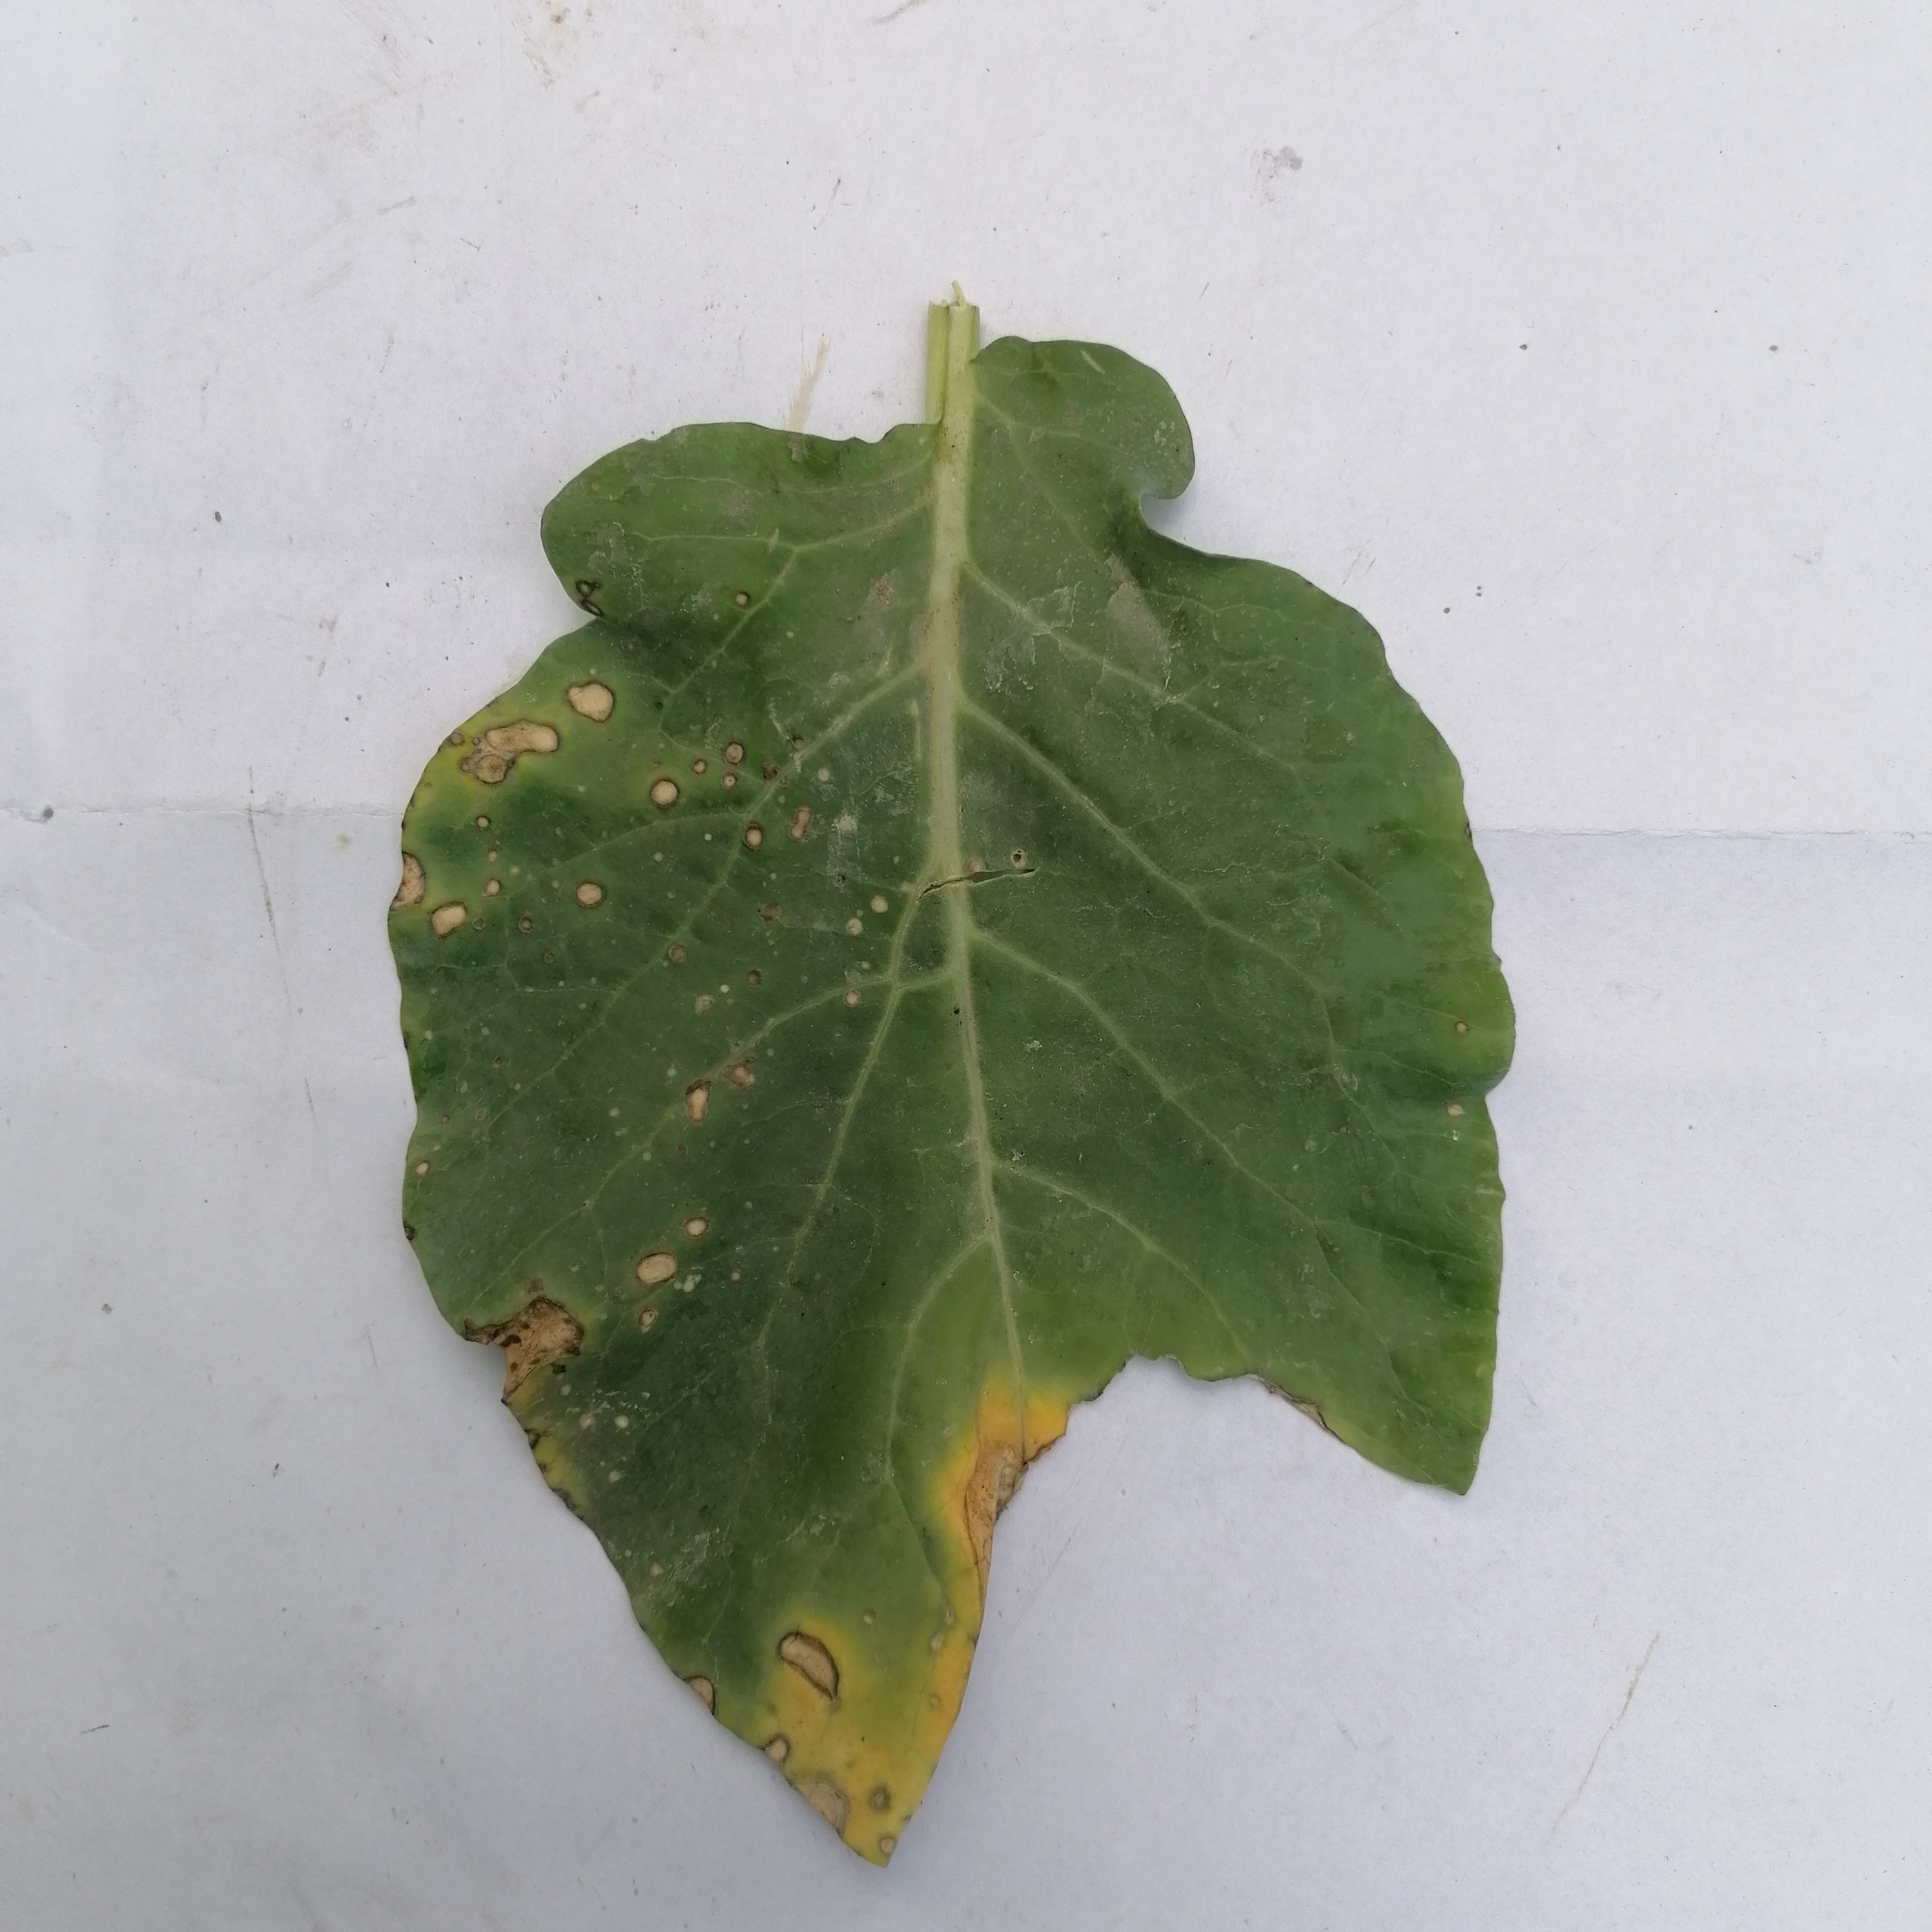
Label: Black Rot